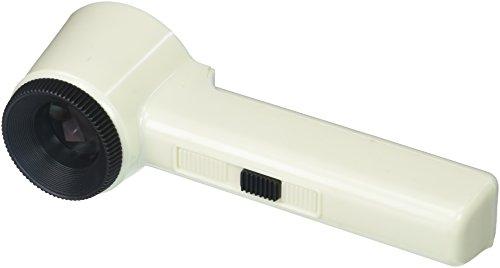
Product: SE MLH31L 9x Illuminated Handheld Magnifier
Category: Toys & Games | Hobbies | Hobby Building Tools & Hardware | Magnifying Tools
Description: Magnification: 9x.
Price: $9.11
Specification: ASIN:B000M4HVG0|ShippingWeight:4.3ounces(Viewshippingratesandpolicies)|DateFirstAvailable:December20,2006